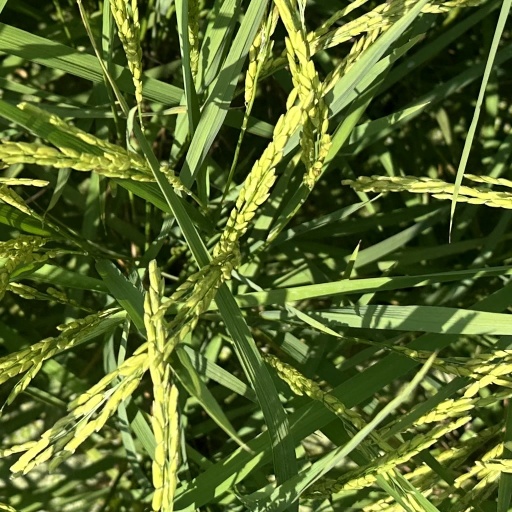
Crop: rice